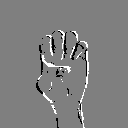
ASL letter: e